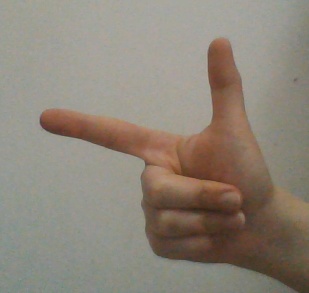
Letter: yaa